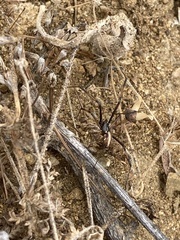
Species: Lactrodectus_hesperus